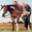
Label: horse